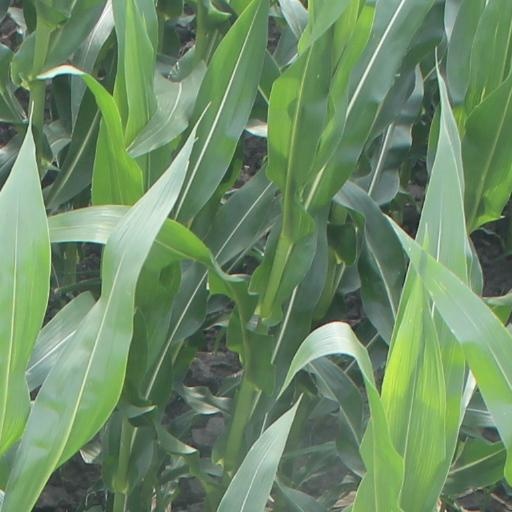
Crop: maize; corn